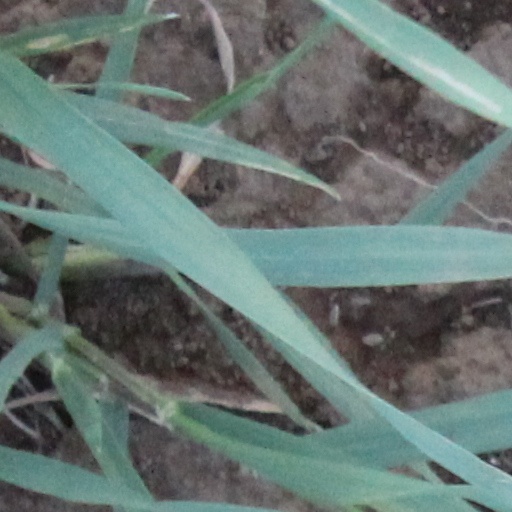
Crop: wheat